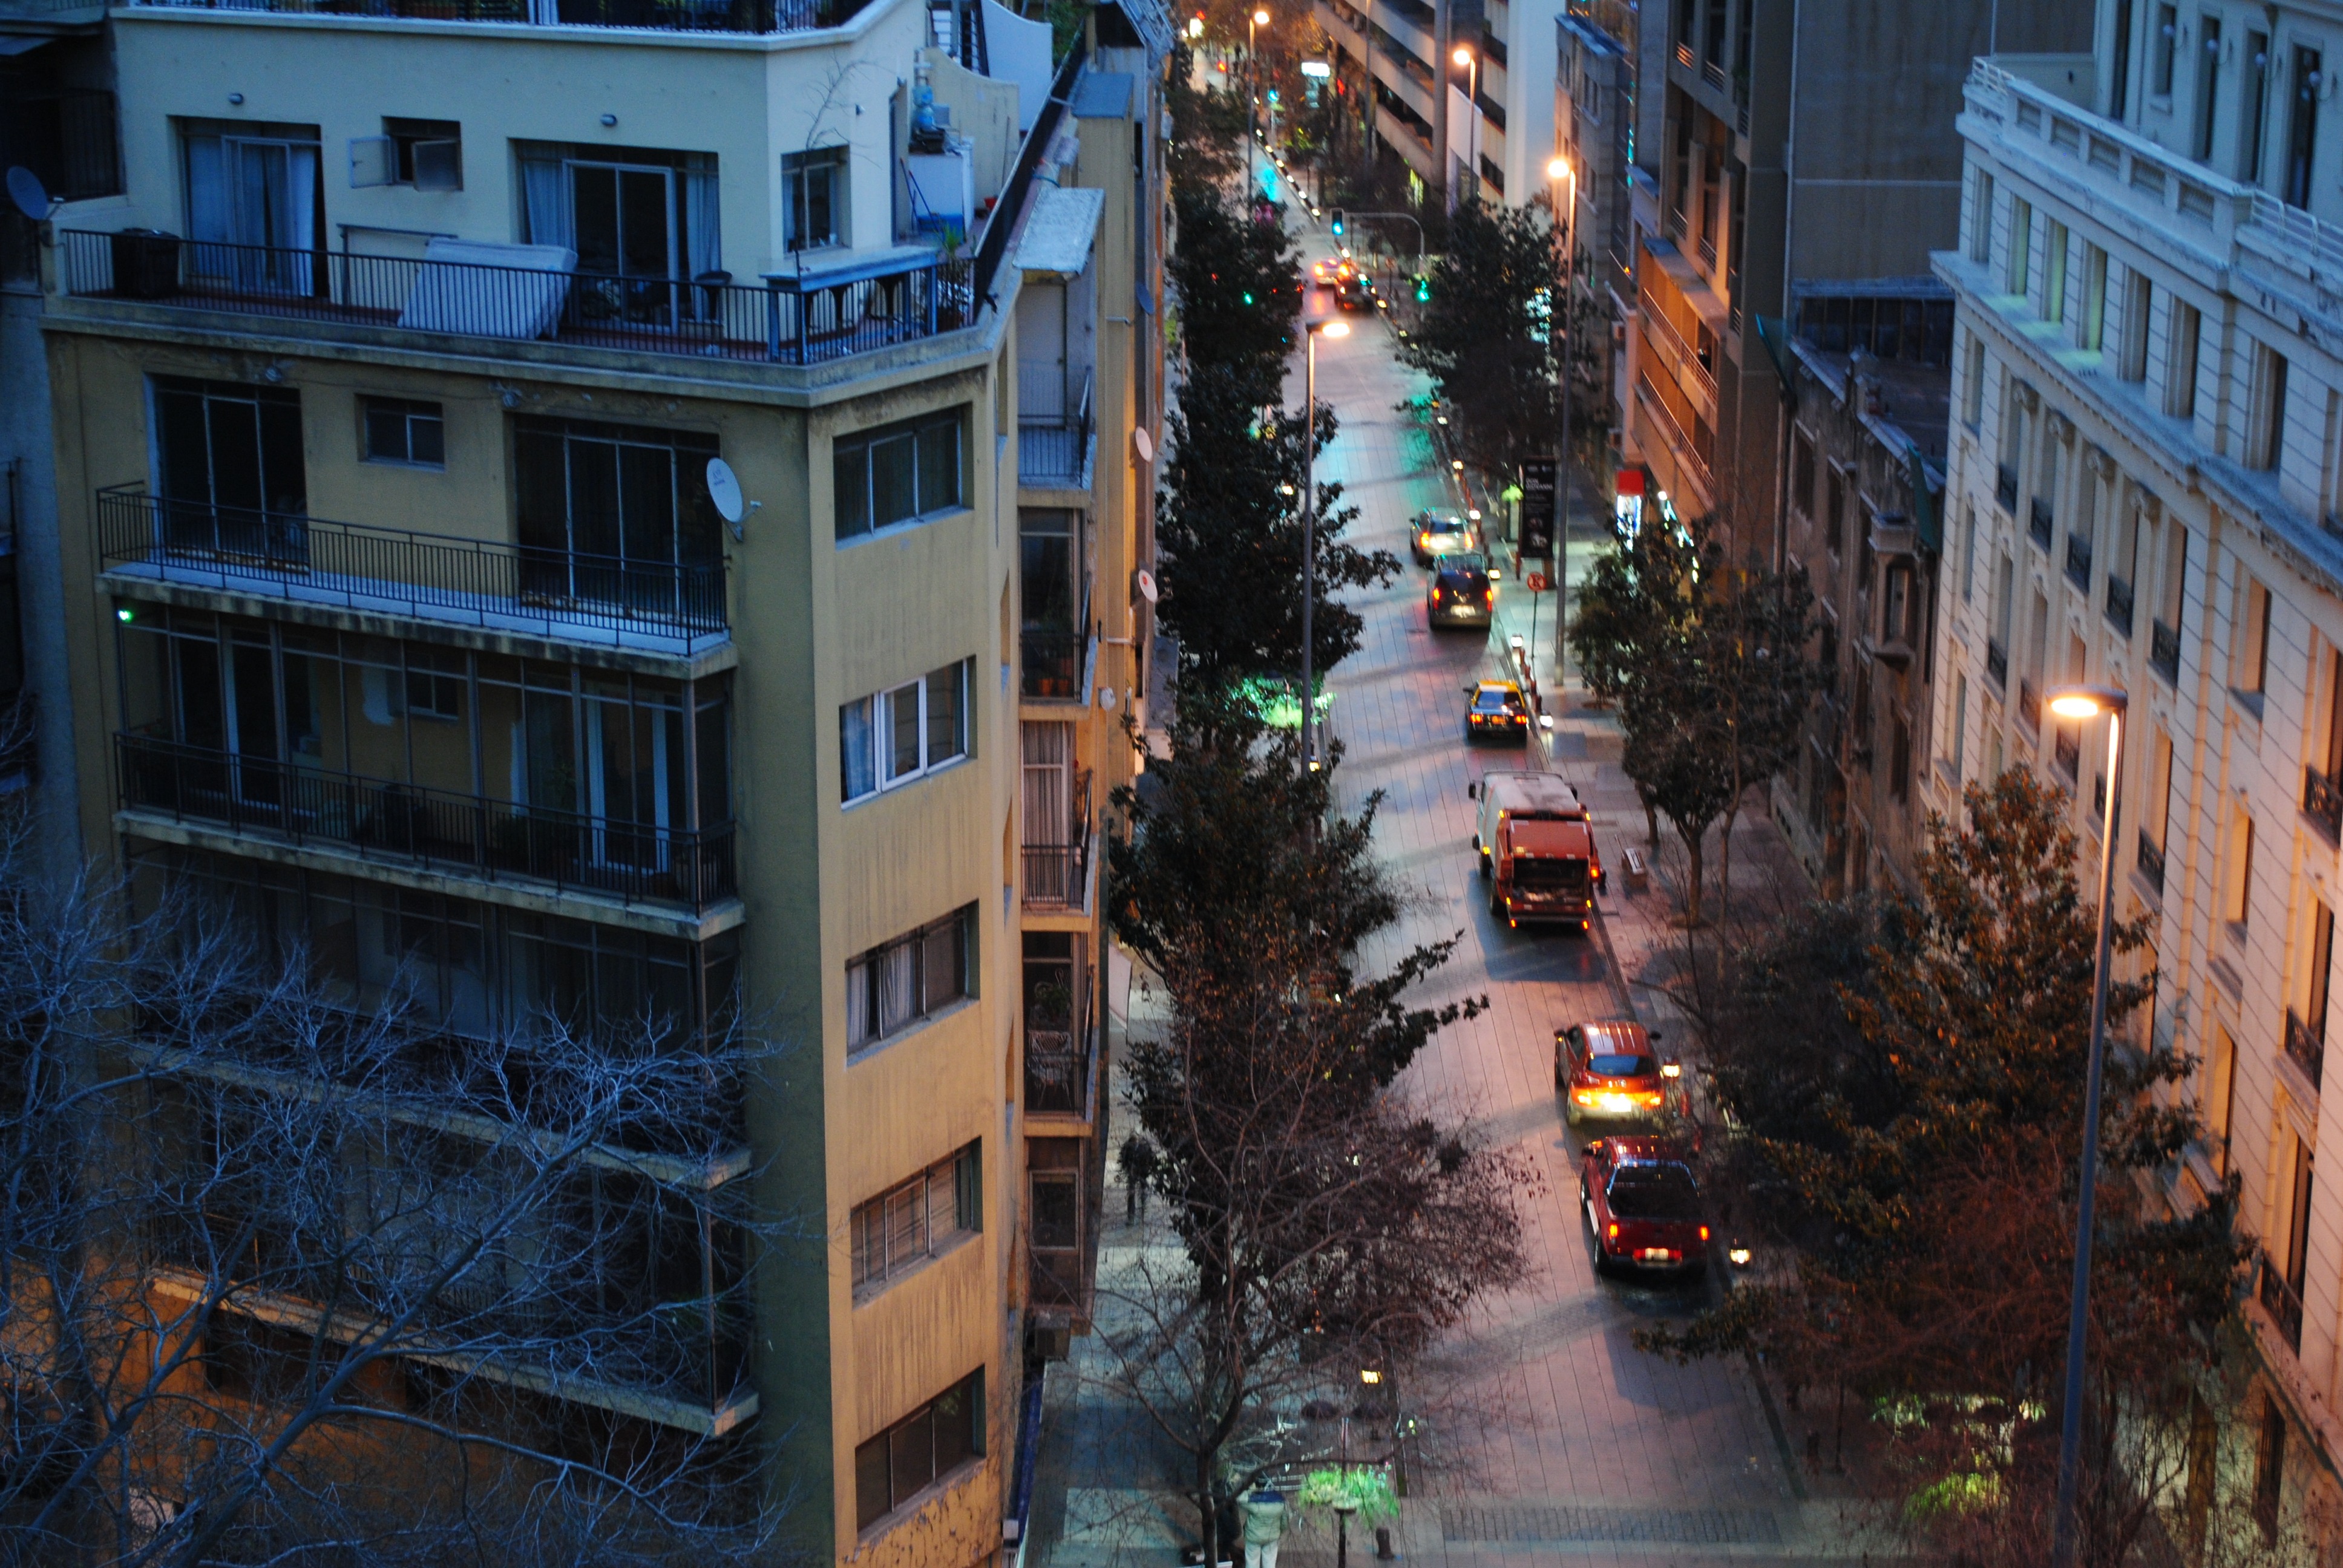
road, street, town, building, alley, city, skyscraper, cityscape, downtown, facade, tower block, chile, santiago, metropolis, neighbourhood, santa lucia, urban area, residential area, human settlement